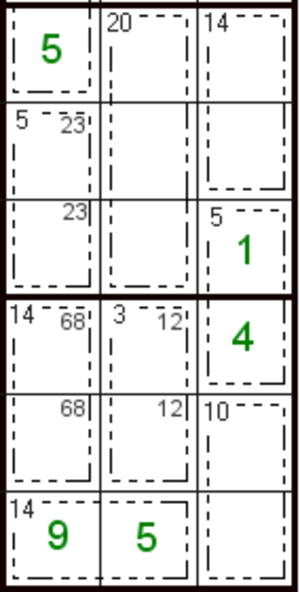
Le sudoku, est un jeu en forme de grille défini en 1979 par l’Américain Howard Garns, mais inspiré du carré latin, ainsi que du problème des 36 officiers du mathématicien suisse Leonhard Euler.